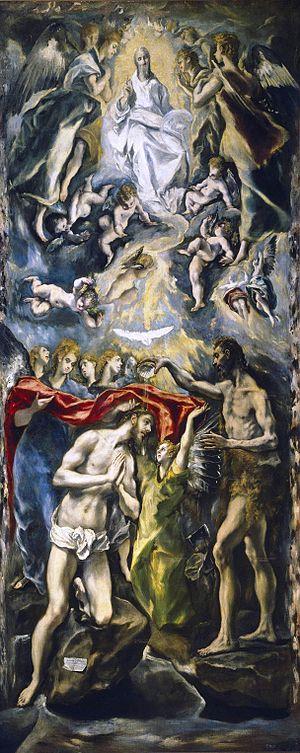
Saint Alonso de Orozco, né à Oropesa, le 17 octobre 1500, et mort à Madrid, le 19 septembre 1591, est un religieux de l'ordre de Saint Augustin, et un auteur mystique du Siècle d'or espagnol.
Le Baptême du Christ, relatif à un épisode bien connu de la vie de Jésus Christ, est un tableau peint par Le Greco. Cette huile sur toile mesure 350 centimètres de haut sur 144 cm de large, et a été réalisée entre 1596 et 1600. Ce travail fut réalisé pour le retable du Collège des Sœurs augustines de María d'Aragon, à Madrid. Actuellement cet édifice est le siège du Sénat, et le tableau est conservé au Musée du Prado de Madrid, en Espagne.